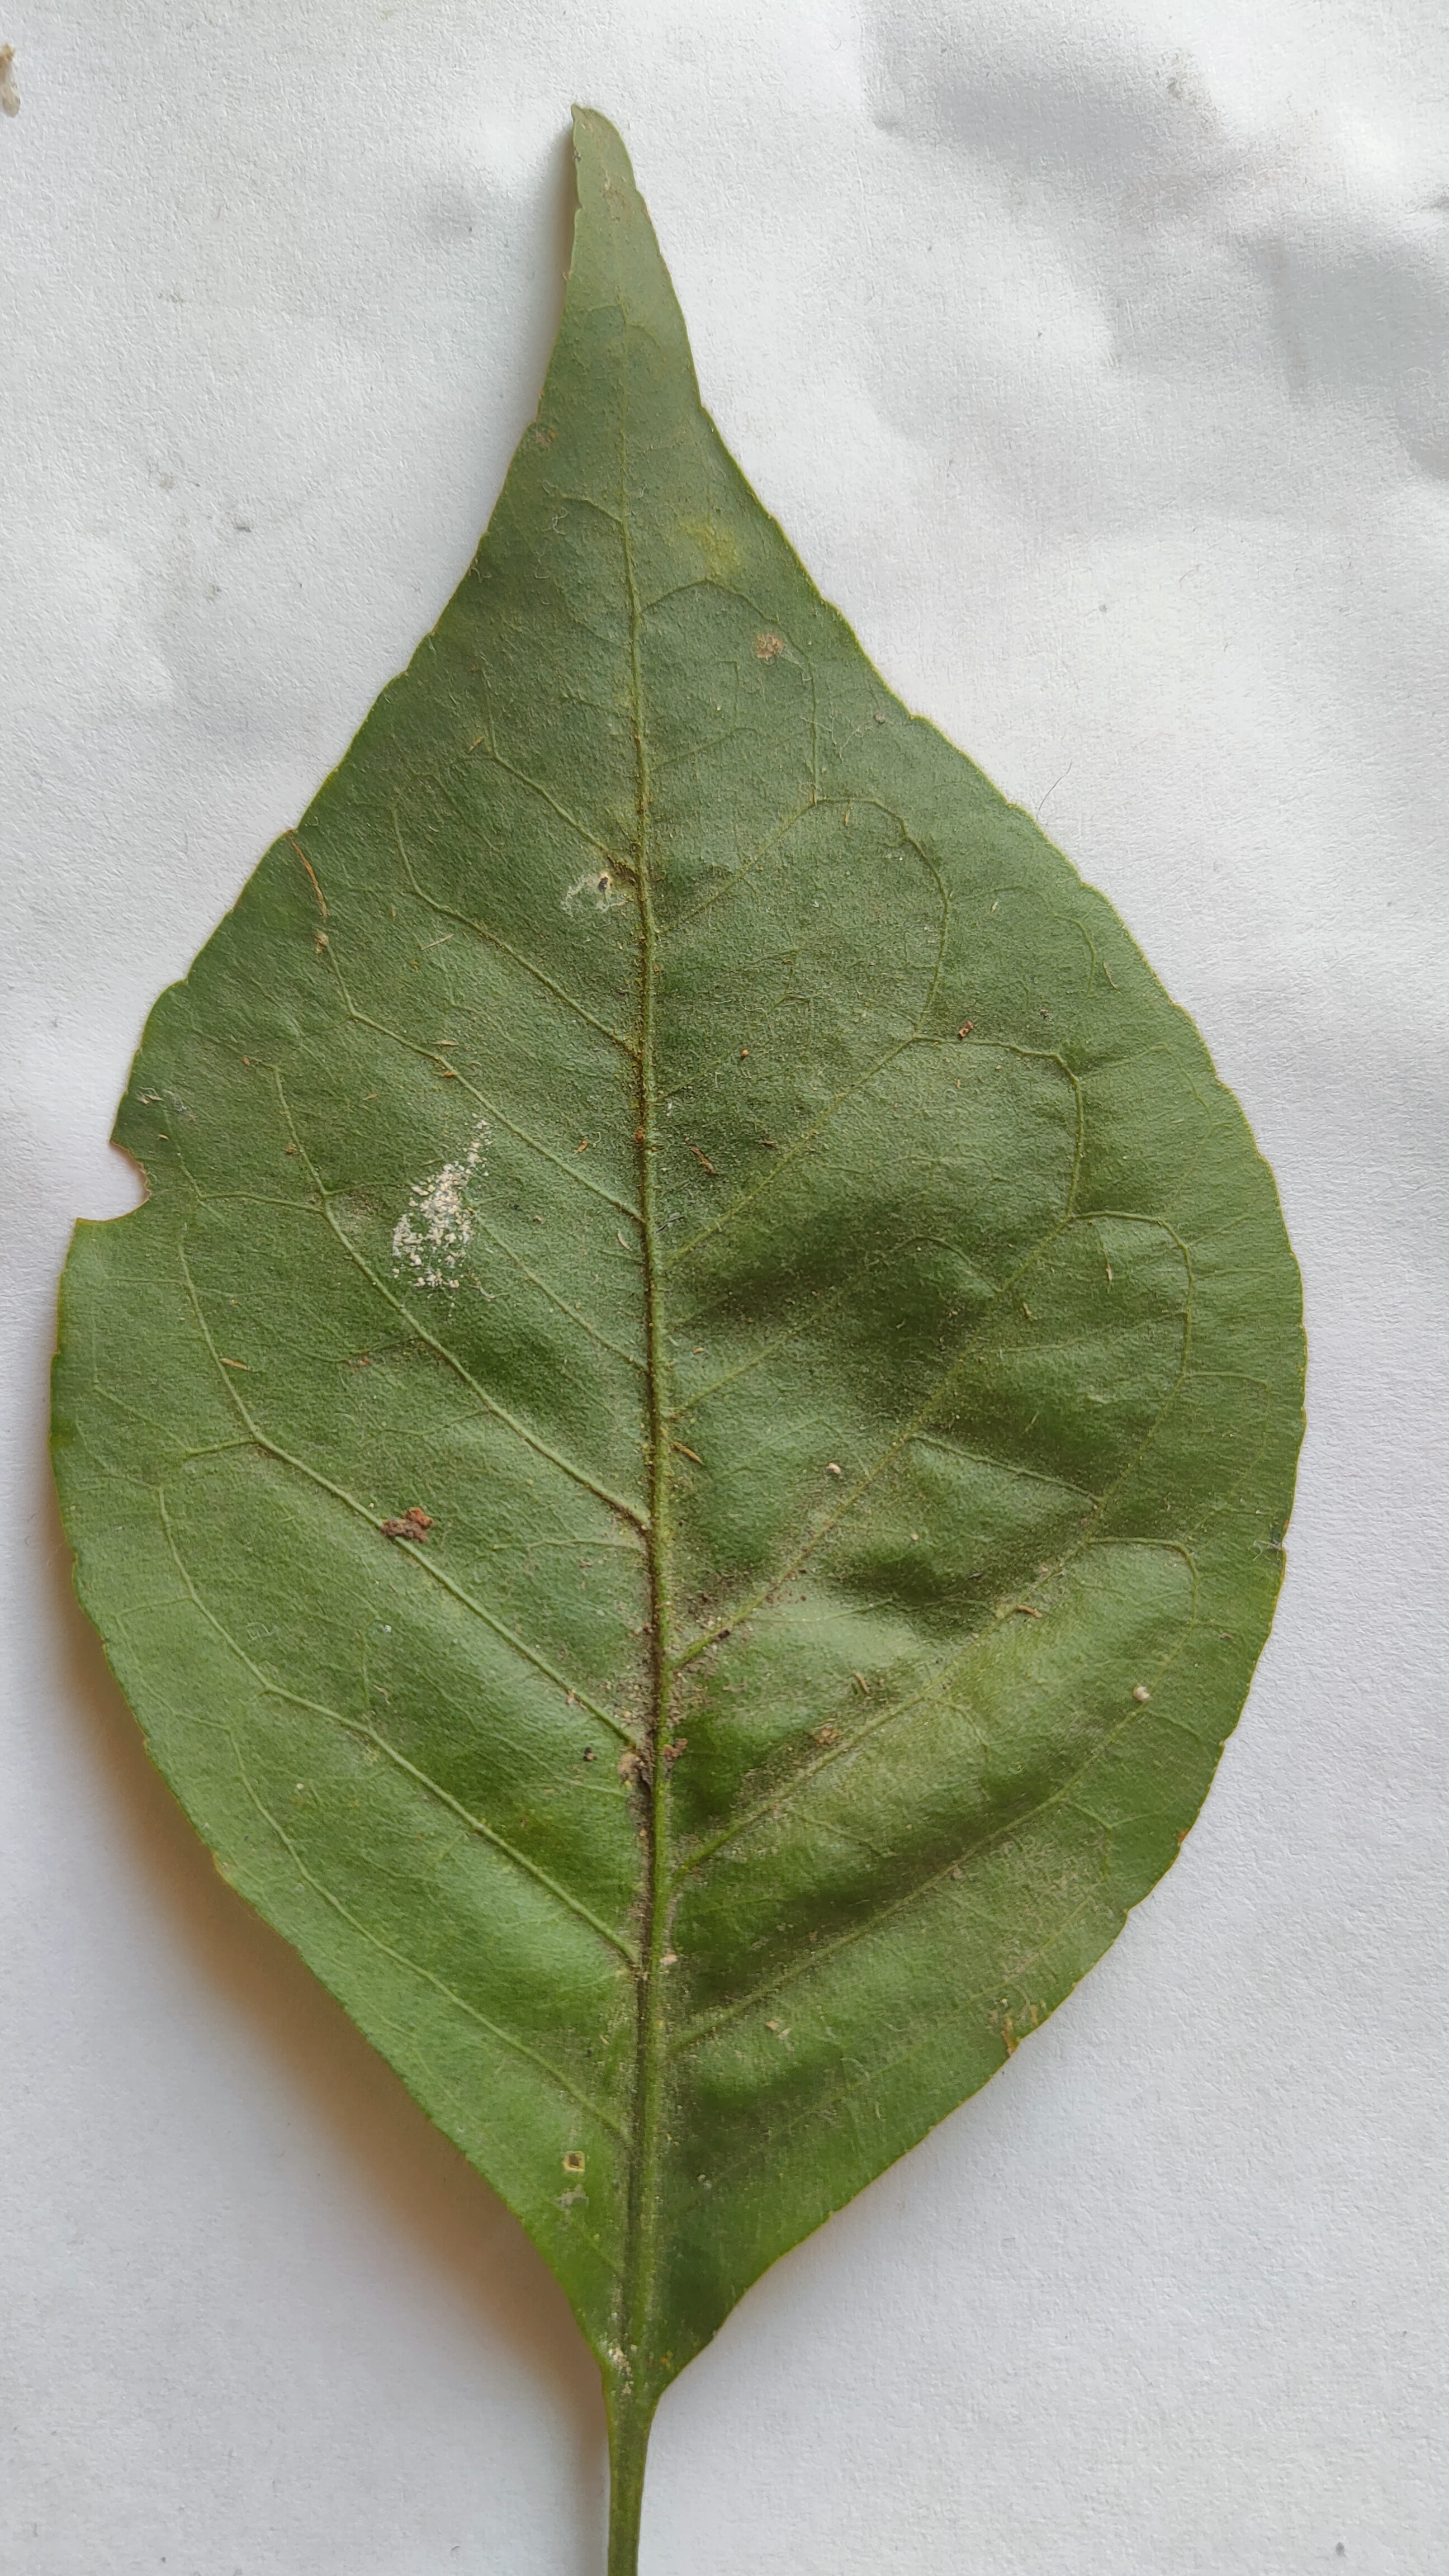
Leaf variety: Aegle marmelos